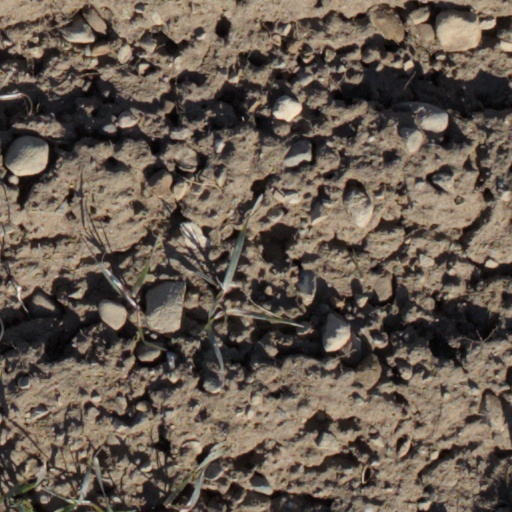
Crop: wheat